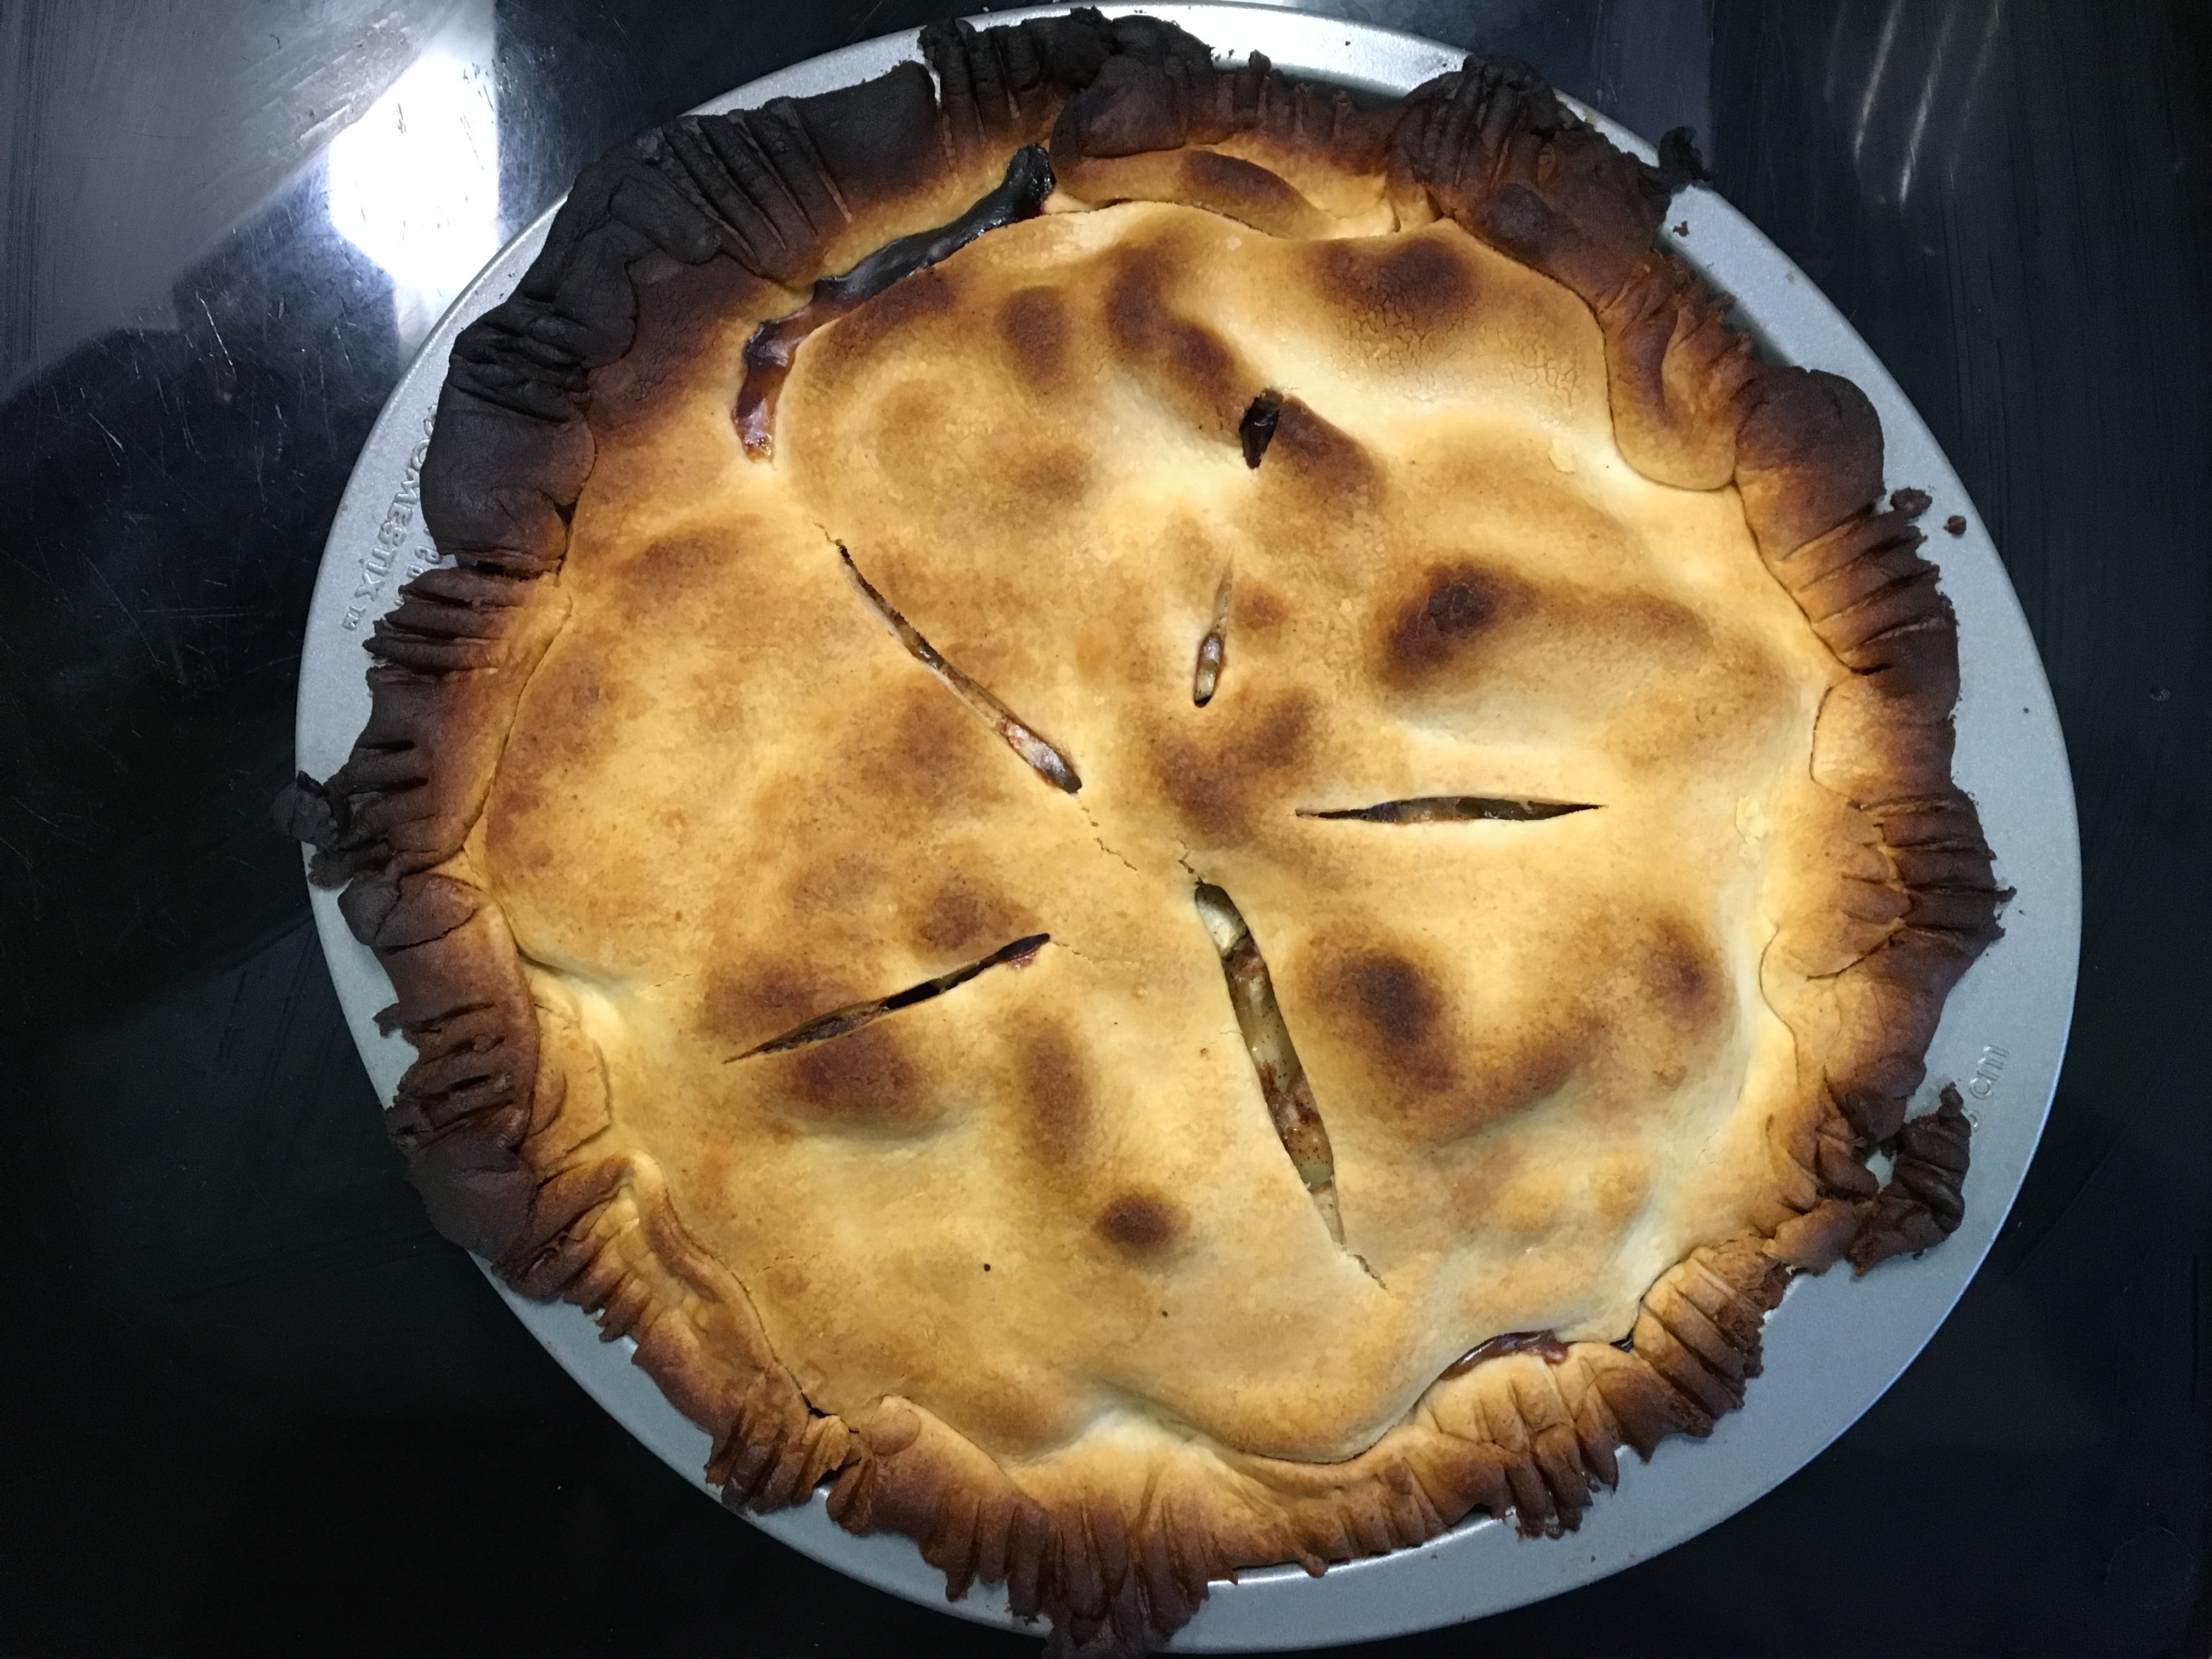
dish, food, produce, baking, dessert, cuisine, pie, apple pie, baked goods, torte